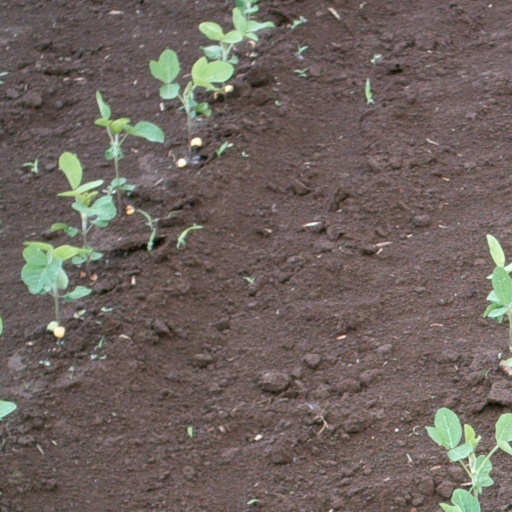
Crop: soybean